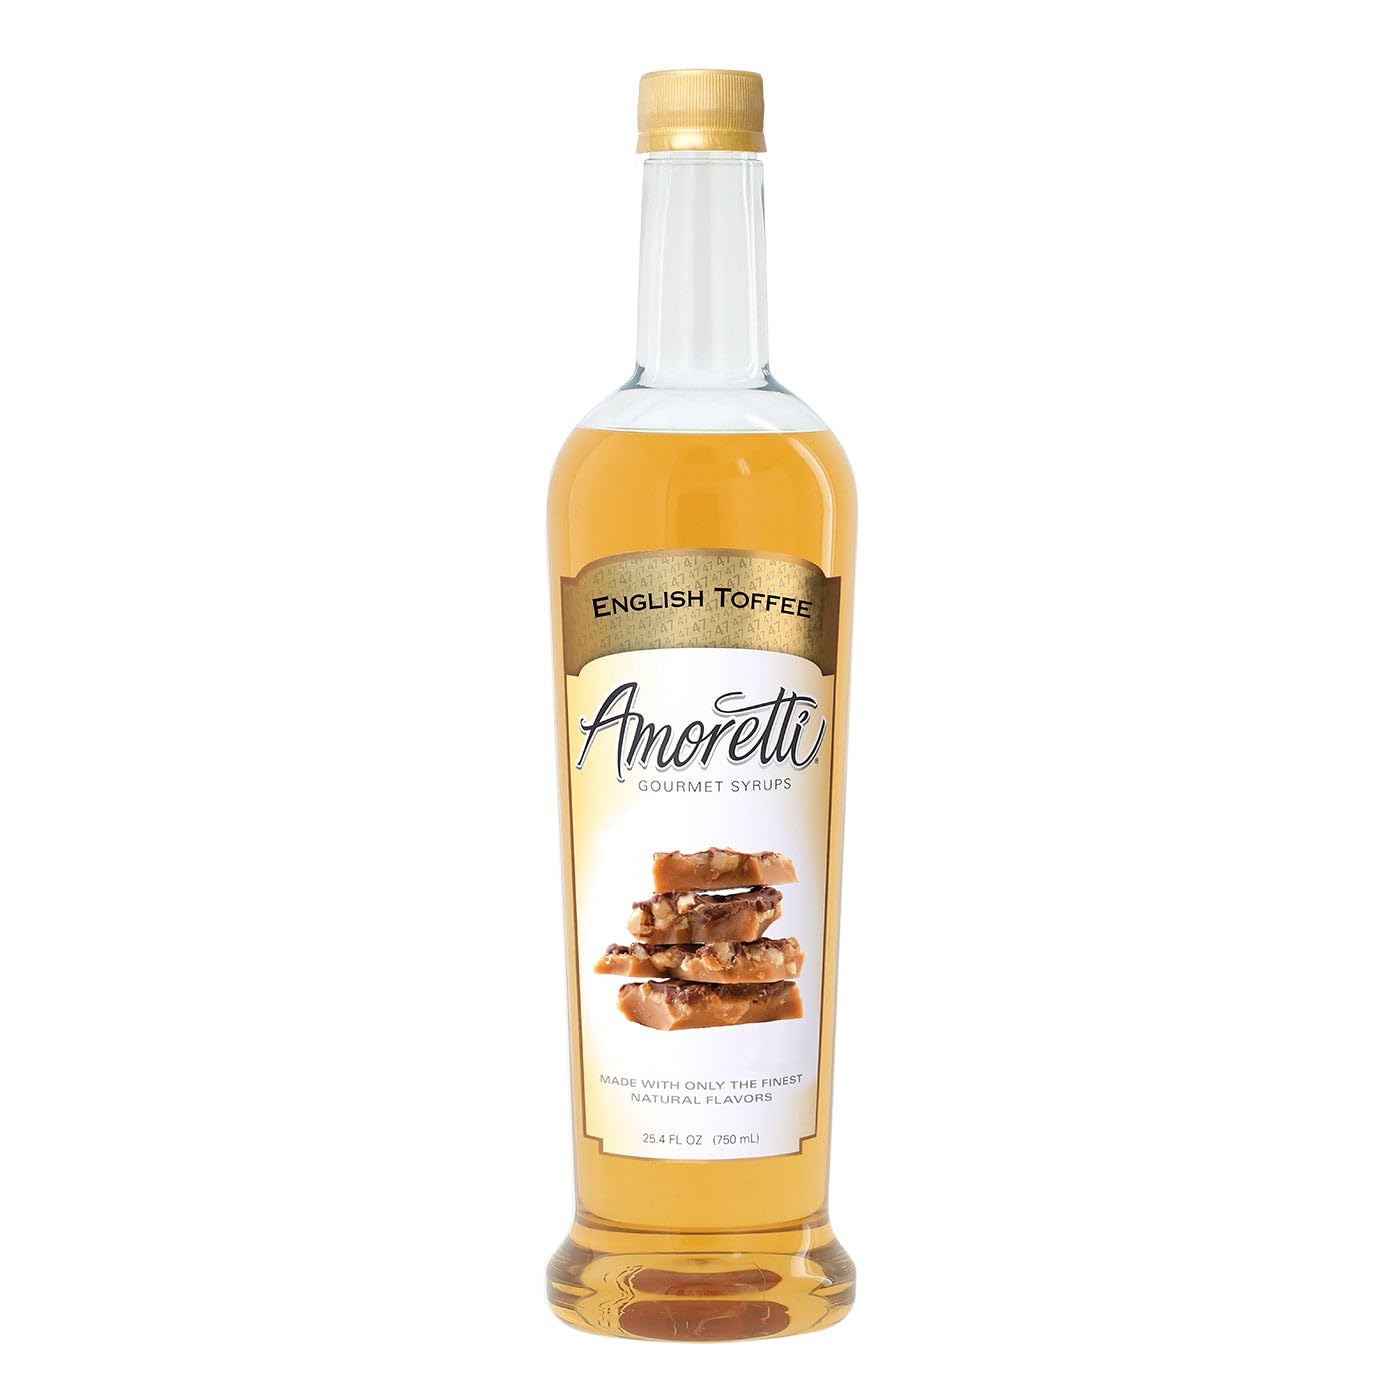
Item Name: Amoretti - English Toffee Gourmet Syrup, 94 Servings Per Bottle (750 ml), for Flavoring Coffees, Cocktails, and other Beverages, Gluten Free, GMO/GEO Free, Preservative Free
Bullet Point 1: Item #AGS-100
Bullet Point 2: Naturally flavored
Bullet Point 3: Preservative Free
Bullet Point 4: No Artificial Sweetener
Bullet Point 5: No Artificial Colors
Product Description: Luscious, Complex, ToastyAmoretti's English Toffee Gourmet Syrup delivers the exquisite flavor of English toffee straight into your favorite beverage and dessert applications. Indulge in the irresistible combination of caramelized sugar, smooth butter, creamy vanilla, and toasted almonds with every pump added to your gourmet creations. Unparalleled flavor awaits — with Amoretti! Product Details
Value: 25.4
Unit: Fl Oz

Price: 16.43